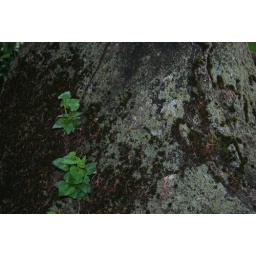
plants in rocks